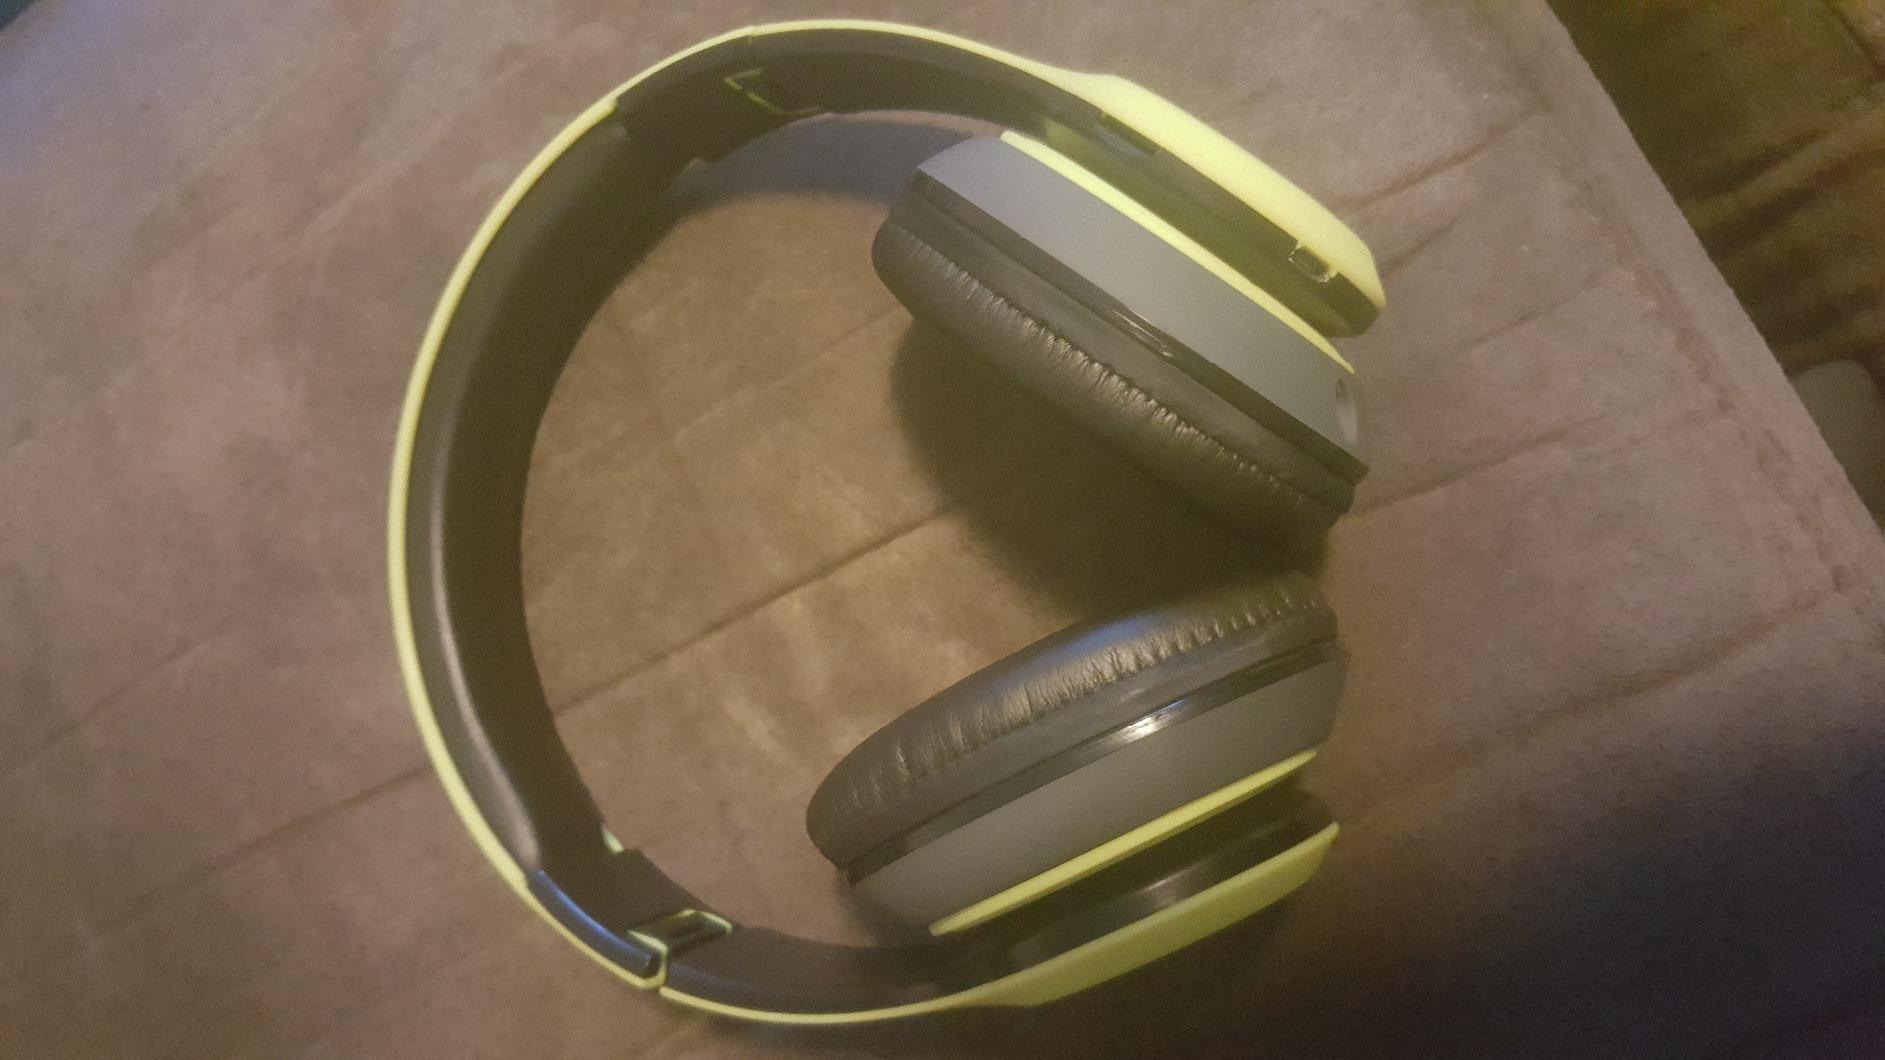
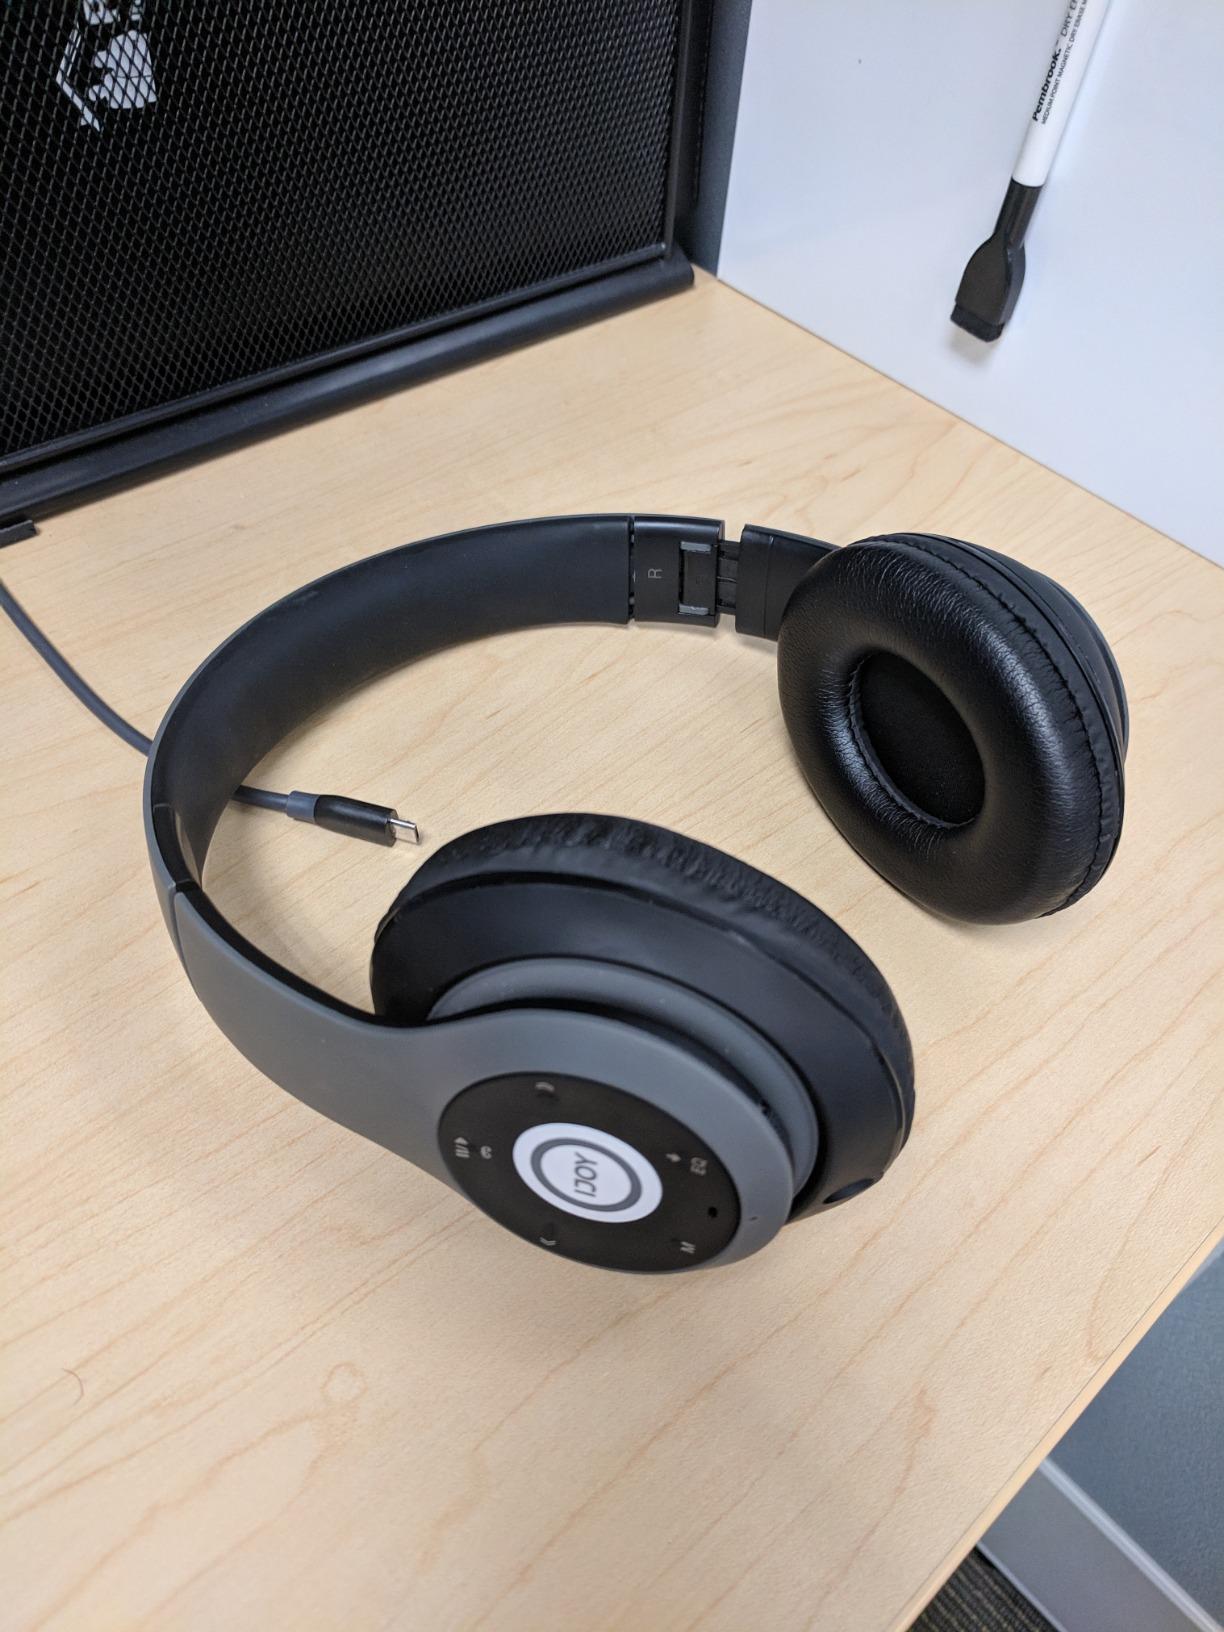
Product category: headphones
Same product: no